Badshahi Mosque

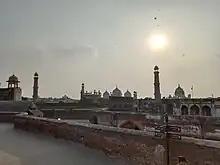
Badshahi Mosque as seen from Lahore Fort

Near the entrance of the mosque lies the Tomb of Muhammad Iqbal, a poet widely revered in Pakistan as the founder of the Pakistan Movement which led to the creation of Pakistan as a homeland for the Muslims of British India. Also located near the mosque's entrance is the tomb of Sir Sikandar Hayat Khan, who is credited for playing a major role in preservation and restoration of the mosque.